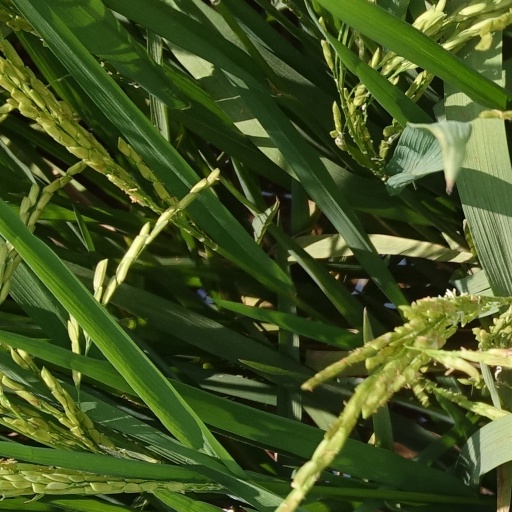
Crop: rice